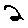
Label: 2